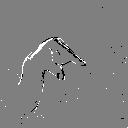
ASL letter: q